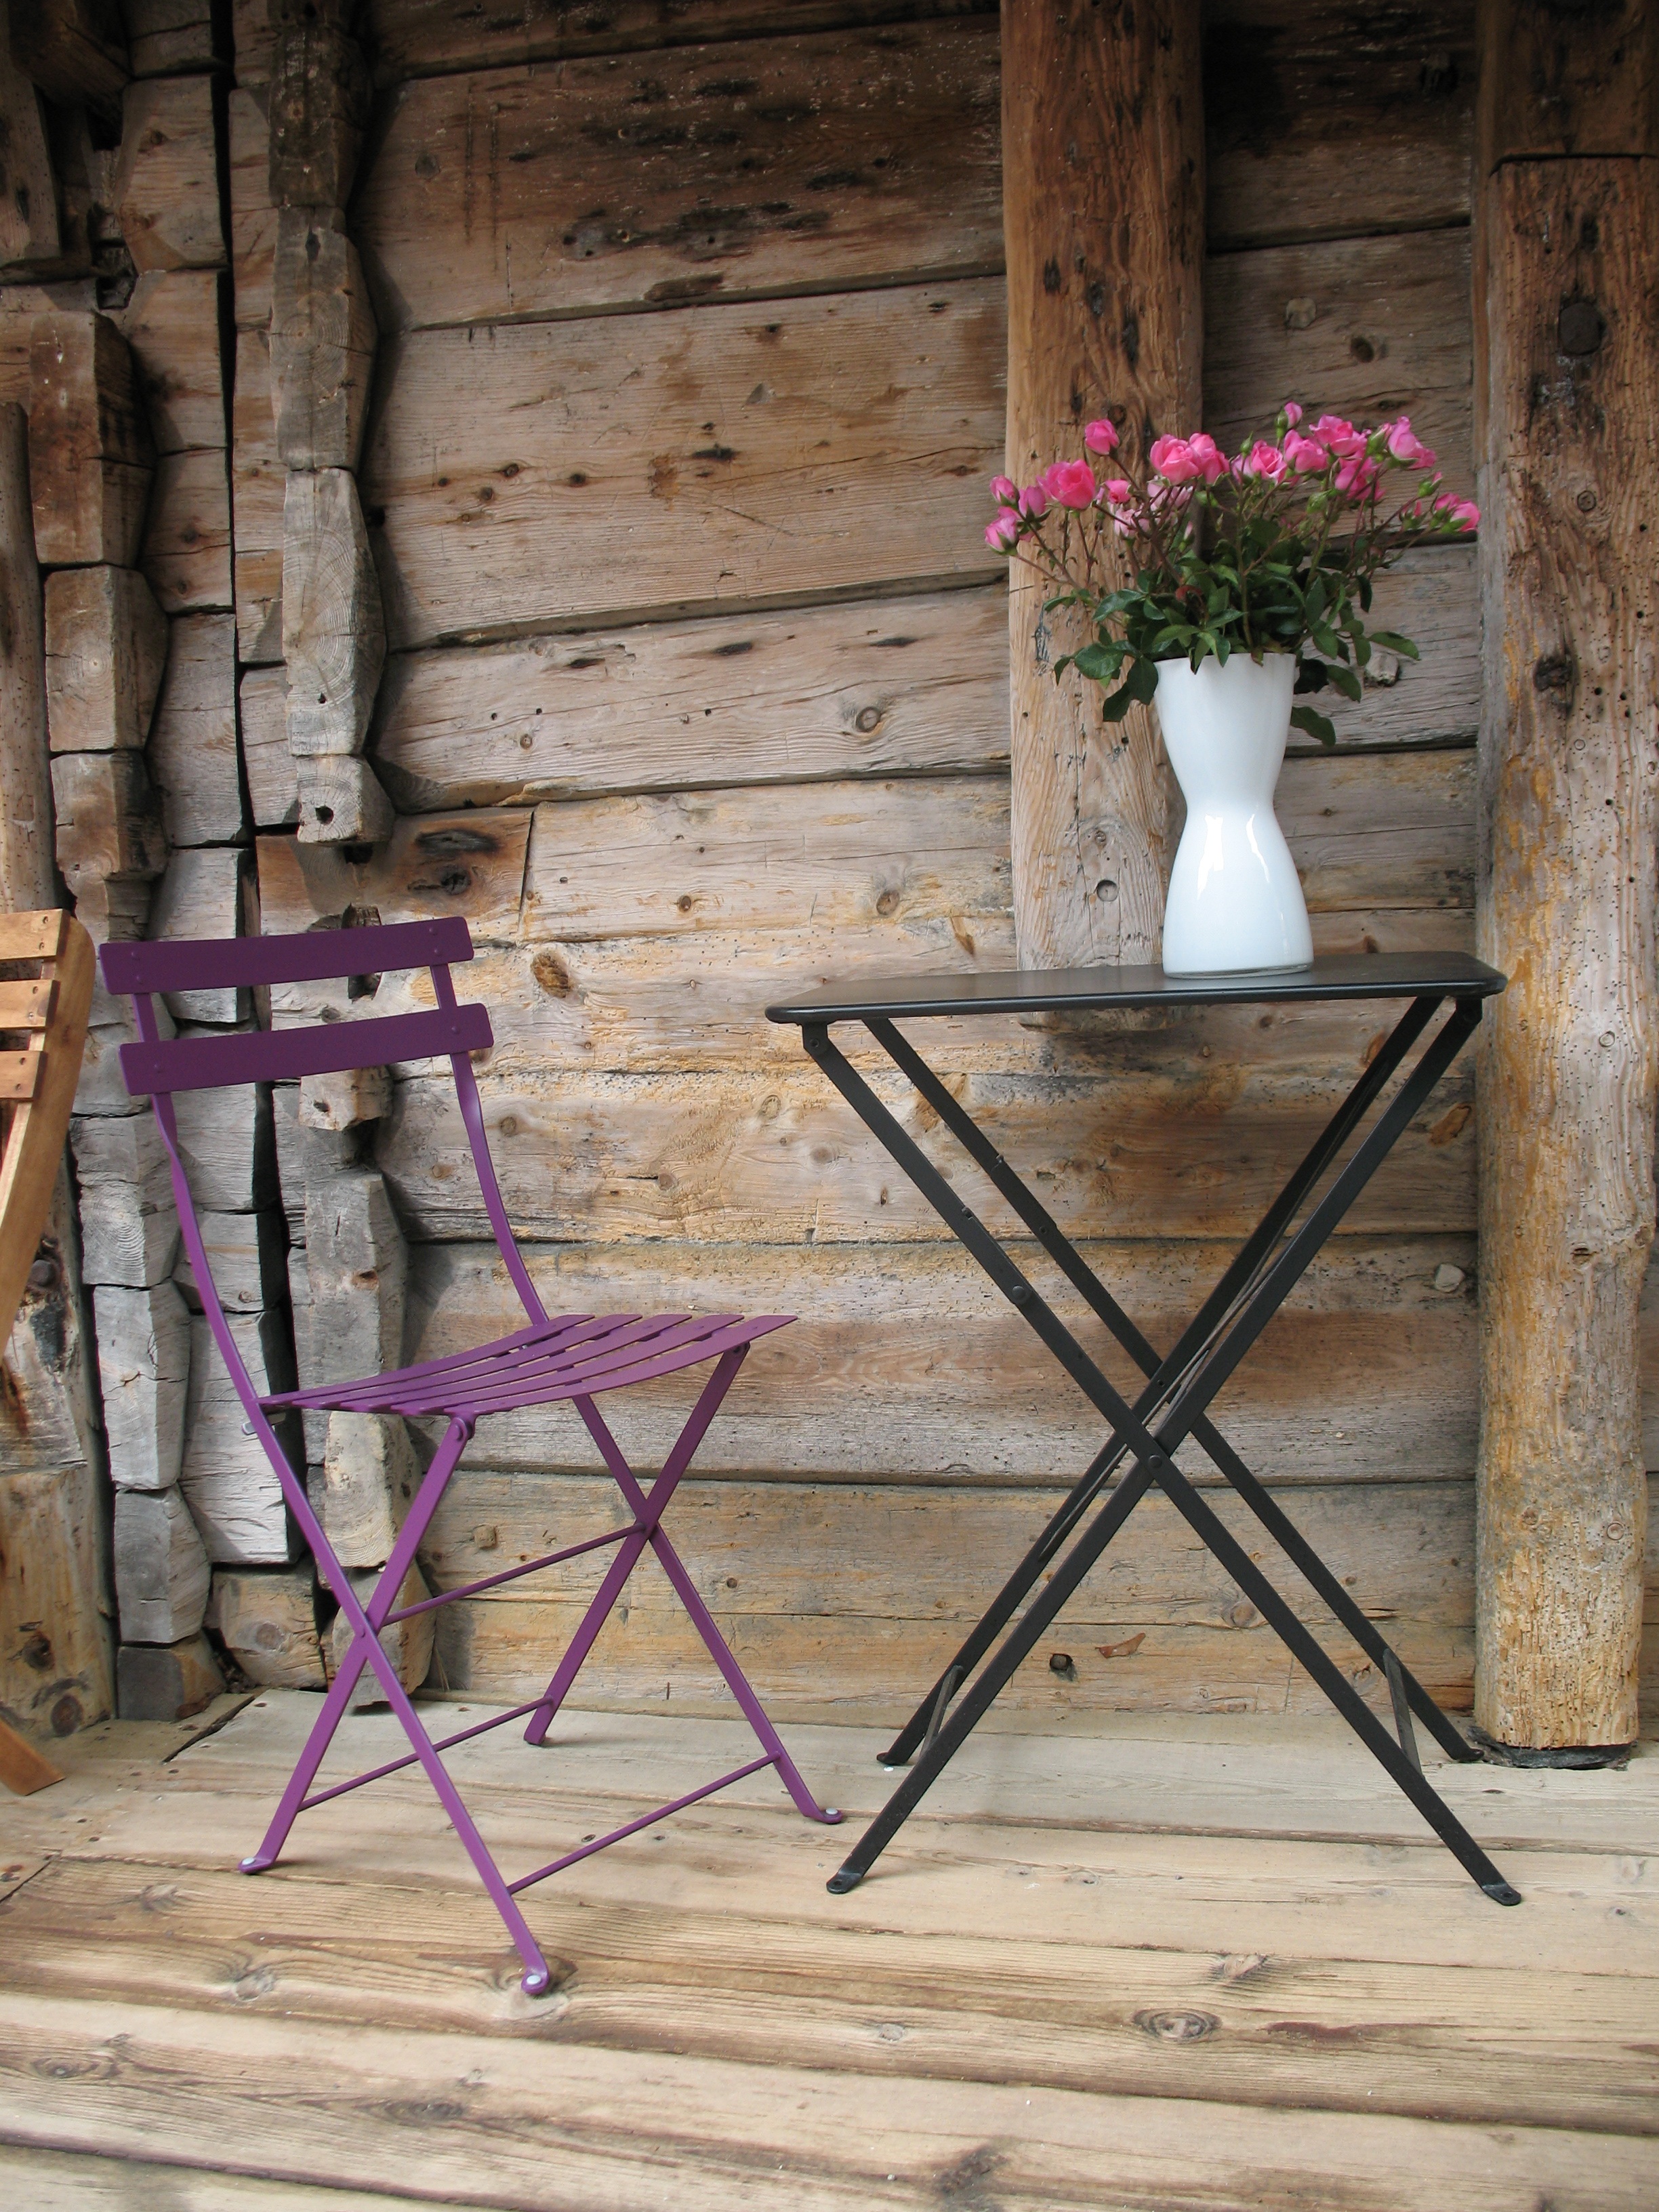
table, wood, chair, wall, vacation, vase, furniture, terrace, design, scandinavia